Arthur Peacocke

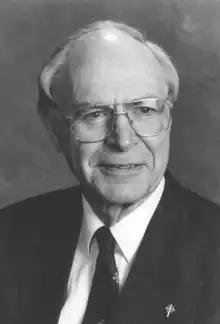

Arthur Robert Peacocke (29 November 1924 – 21 October 2006) was an English Anglican theologian and biochemist.